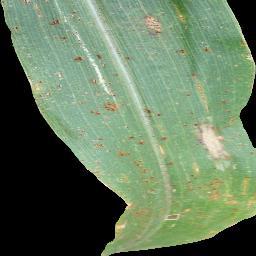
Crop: corn
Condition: (maize)_common_rust